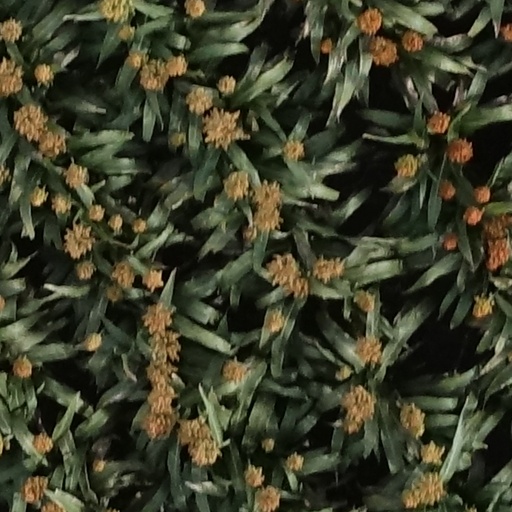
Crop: sorghum